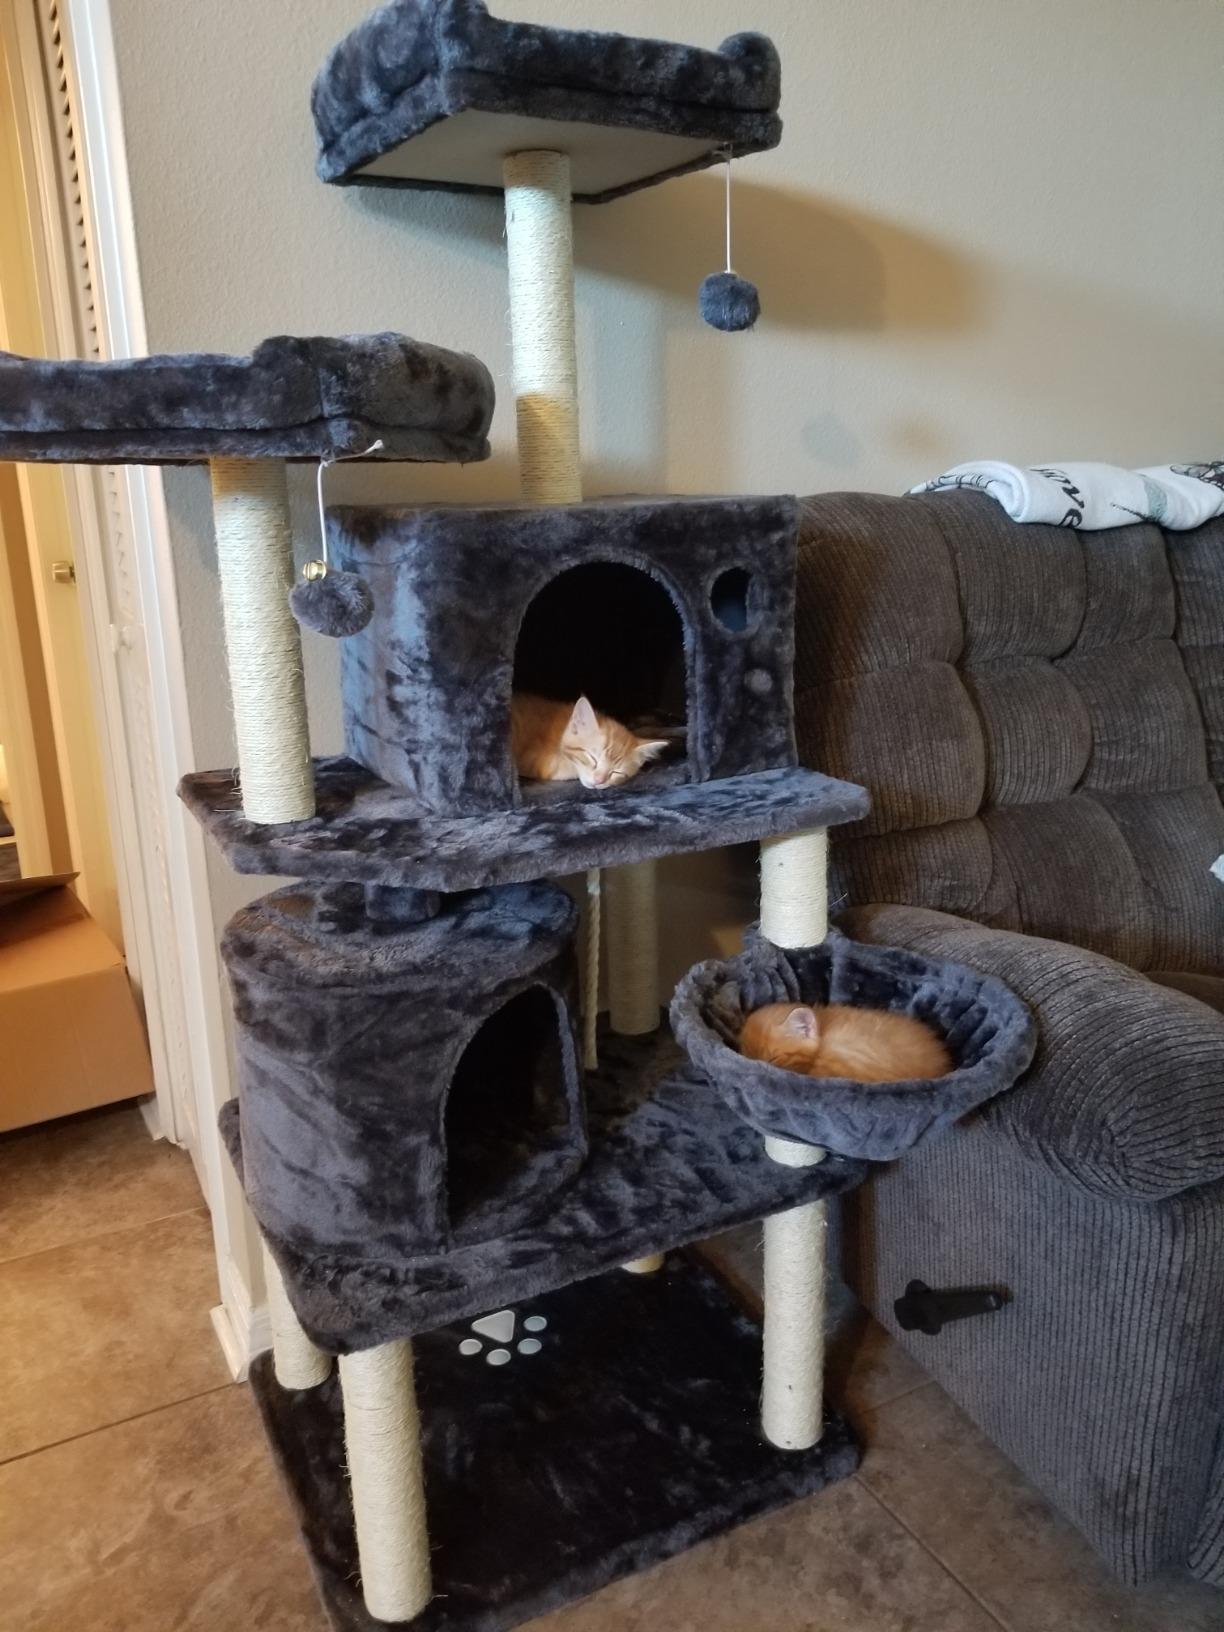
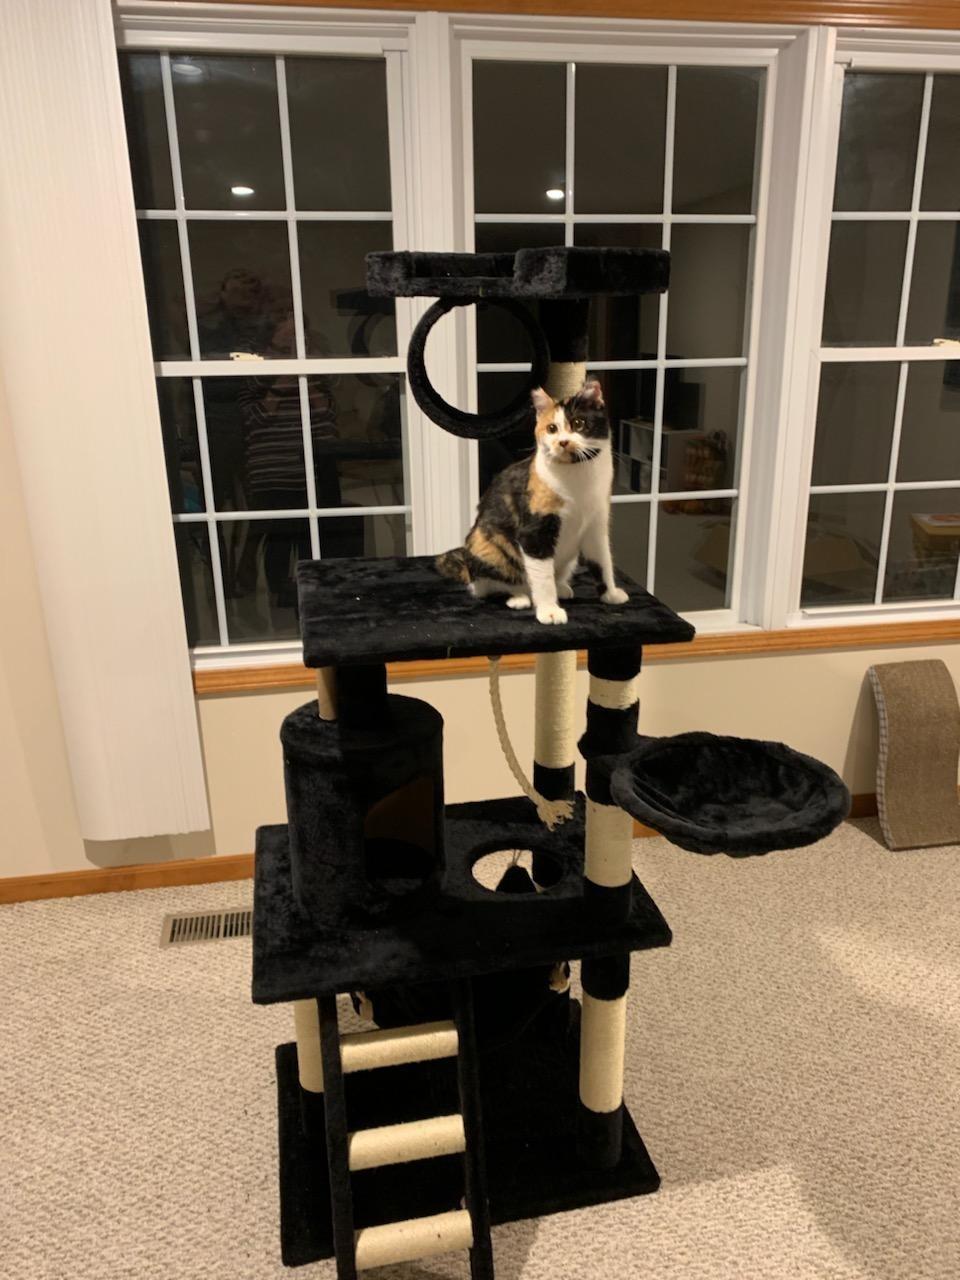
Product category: items_cat tree
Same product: no